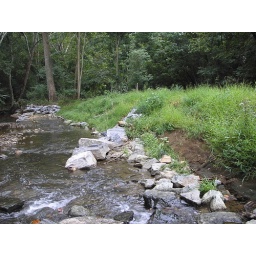
I was standing on a rock in the middle..heh